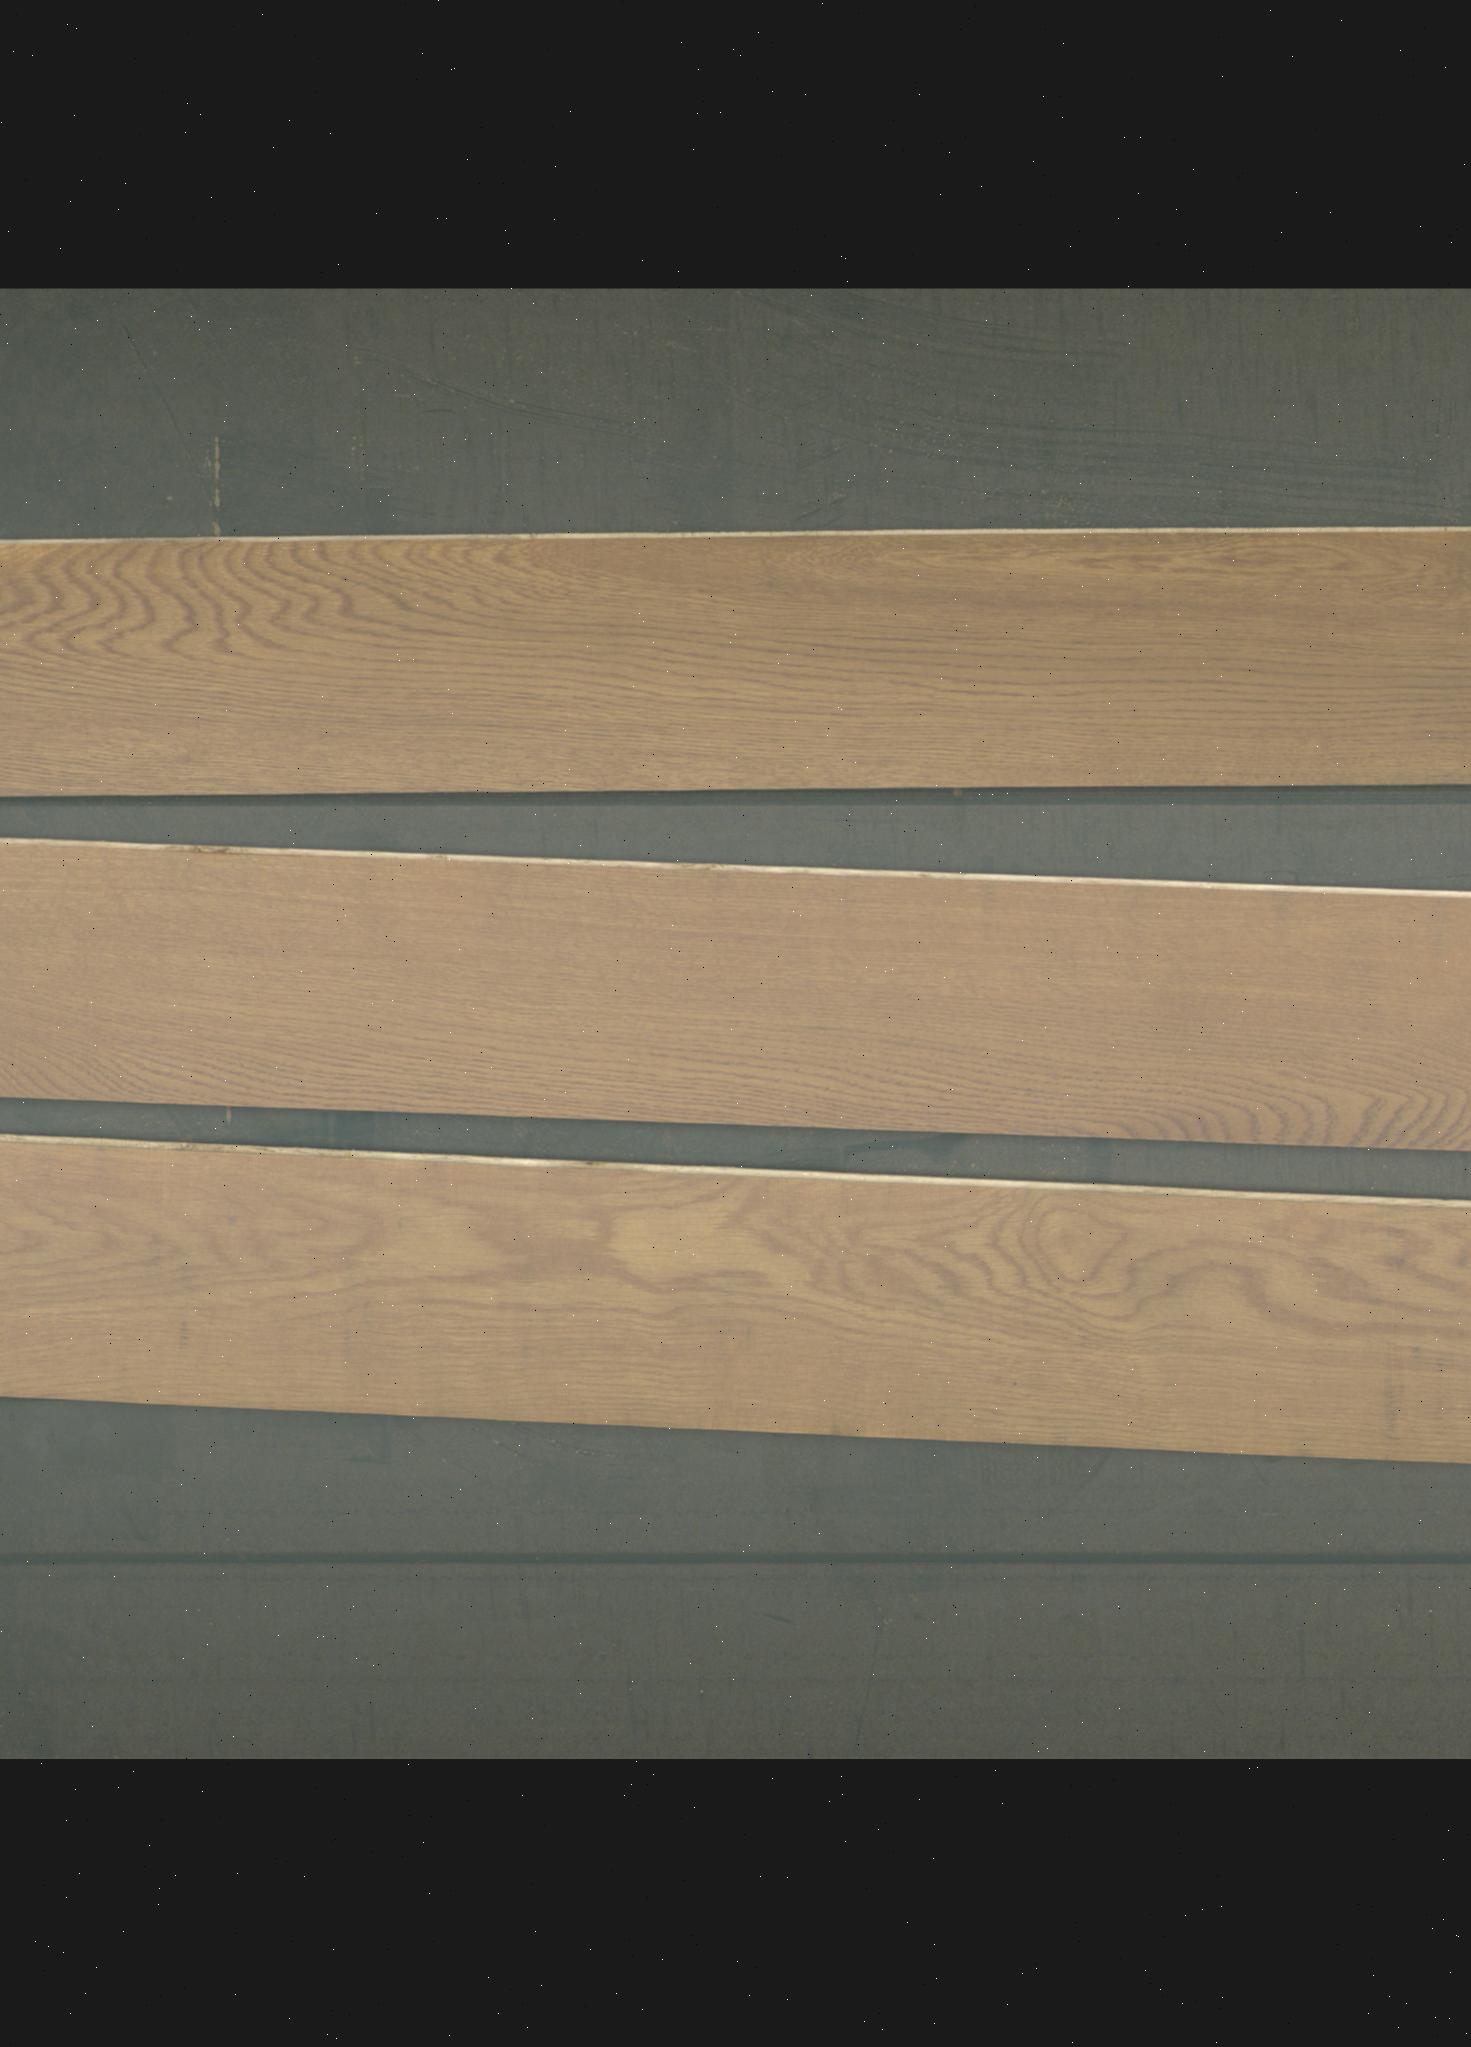
Label: mixers